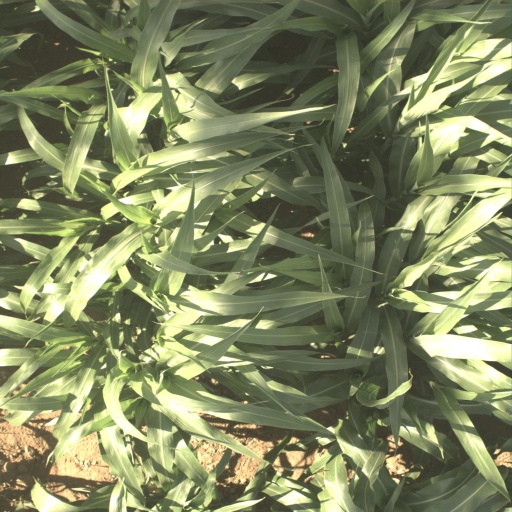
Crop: sorghum